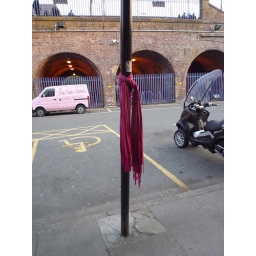
a red scarf tied around a lamppost at Chelmsford train station